3rd Anti-Aircraft Brigade (United Kingdom)

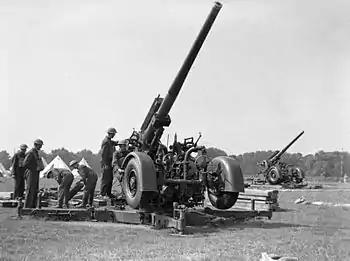
Mobile 3.7-inch AA guns deployed in 1939.

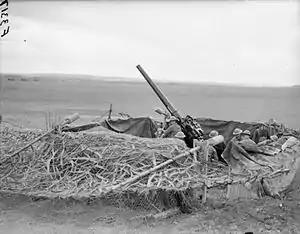
3.7-inch gun deployed in France March 1940.

On 24 August, ahead of the declaration of war, AA Command was fully mobilised and the SR units in Northern Ireland went to their war stations around the Province. In November 1939, however, 3 AA Bde HQ and some of its units crossed to France to defend the lines of communication of the British Expeditionary Force (BEF). It deployed around the port of Le Havre with the following initial composition: